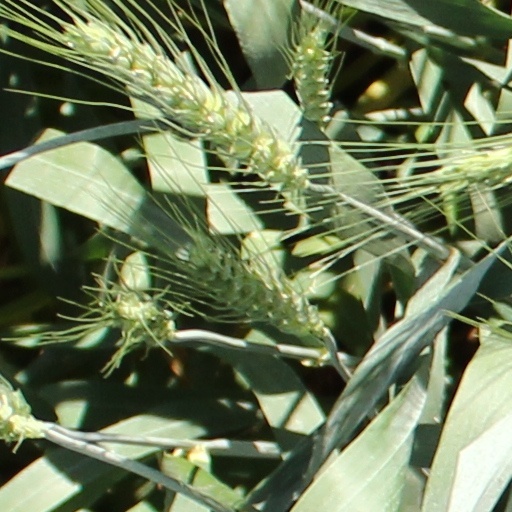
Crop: wheat